Tina Kaidanow

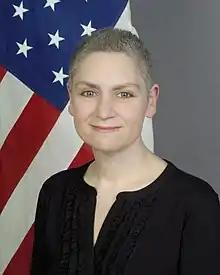
Kaidanow in 2014

Tina Susan Kaidanow (June 3, 1965 – October 16, 2024) was an American diplomat and government official. She served as the Acting Assistant Secretary of State for Political-Military Affairs before moving to the United States Department of Defense. From 2008 to 2009, Kaidanow served as United States Ambassador to Kosovo.